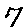
Label: 7